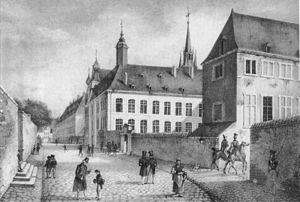
L’ancien collège jésuite de Luxembourg était une institution catholique jésuite d’éducation secondaire pour garçons sise en ‘Ville-haute’ de Luxembourg. Ouvert en octobre 1603 il fut repris par le clergé séculier lorsque la Compagnie de Jésus fut supprimée. Devenus ‘Athénée de Luxembourg’ au XIXe siècle ses bâtiments abritent depuis 1973 la bibliothèque nationale du Grand-duché de Luxembourg. Son église est aujourd’hui cathédrale de l’archidiocèse de Luxembourg.
Le système éducatif au Luxembourg est piloté par le Ministère de l'Éducation nationale, de l'Enfance et de la Jeunesse et est multilingue. L'instruction y est obligatoire de 4 à 16 ans. La plupart des établissements relèvent du ministère de l'Éducation nationale, mais le pays compte aussi plusieurs établissements privés.